Mona Lisa replicas and reinterpretations

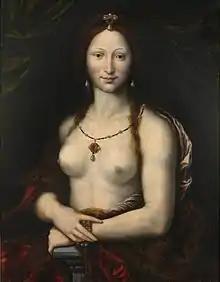
Joos van Cleve's "Mona Vanna"

Leonardo da Vinci's "Mona Lisa" is one of the most recognizable and famous works of art in the world, and one of the most replicated and reinterpreted. "Mona Lisa" studio versions, copies or replicas were already being painted during Leonardo's lifetime by his own students and contemporaries. Some are claimed to be the work of Leonardo himself, and remain disputed by scholars. Prominent 20th-century artists such as Marcel Duchamp and Salvador Dalí have also produced derivative works, manipulating "Mona Lisa" image to suit their own aesthetic. Replicating Renaissance masterpieces continues to be a way for aspiring artists to perfect their painting techniques and prove their skills.